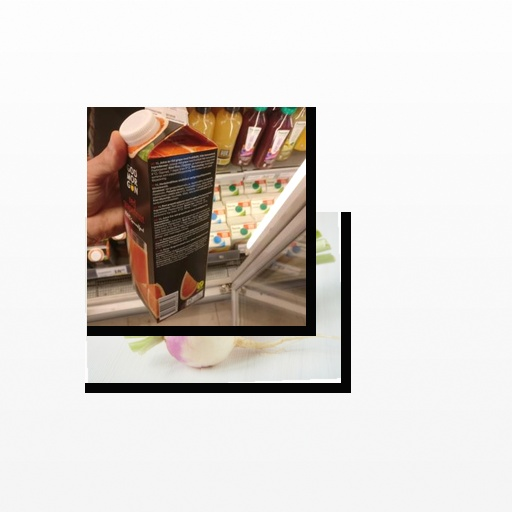
Food items: turnip, red_grapefruit_juice